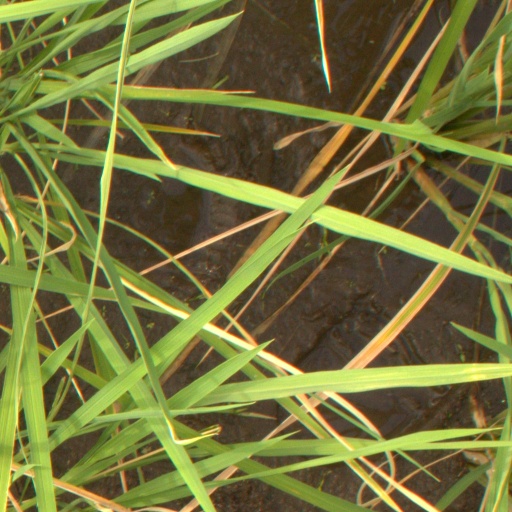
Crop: rice